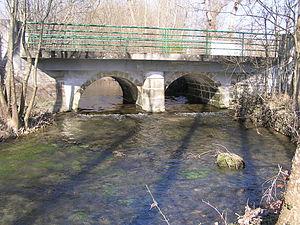
l'Antenne à Mons en Charente-Maritime
Mons est une commune du Sud-Ouest de la France située dans le département de la Charente-Maritime.